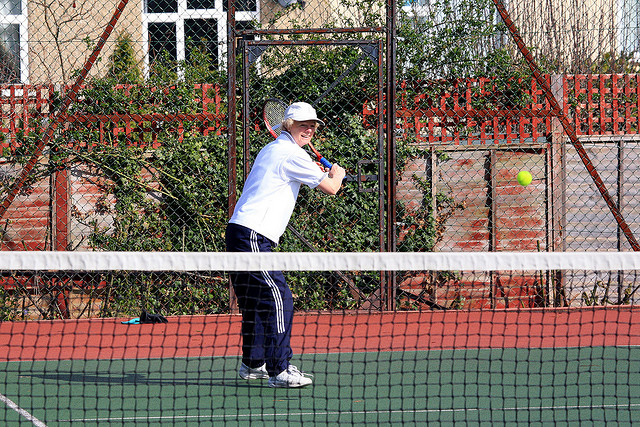
một người phụ nữ đang nghiêng người để đánh quả bóng tennis